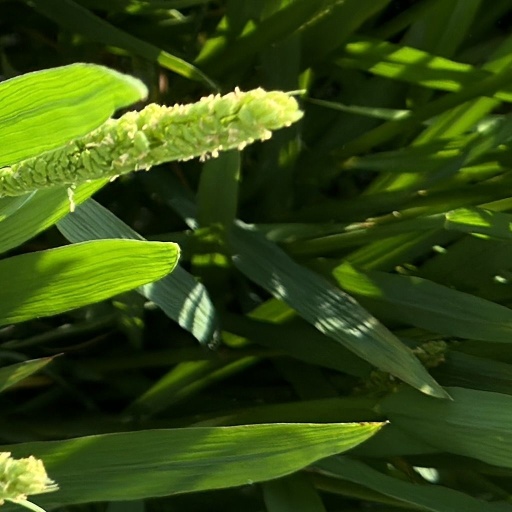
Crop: rice